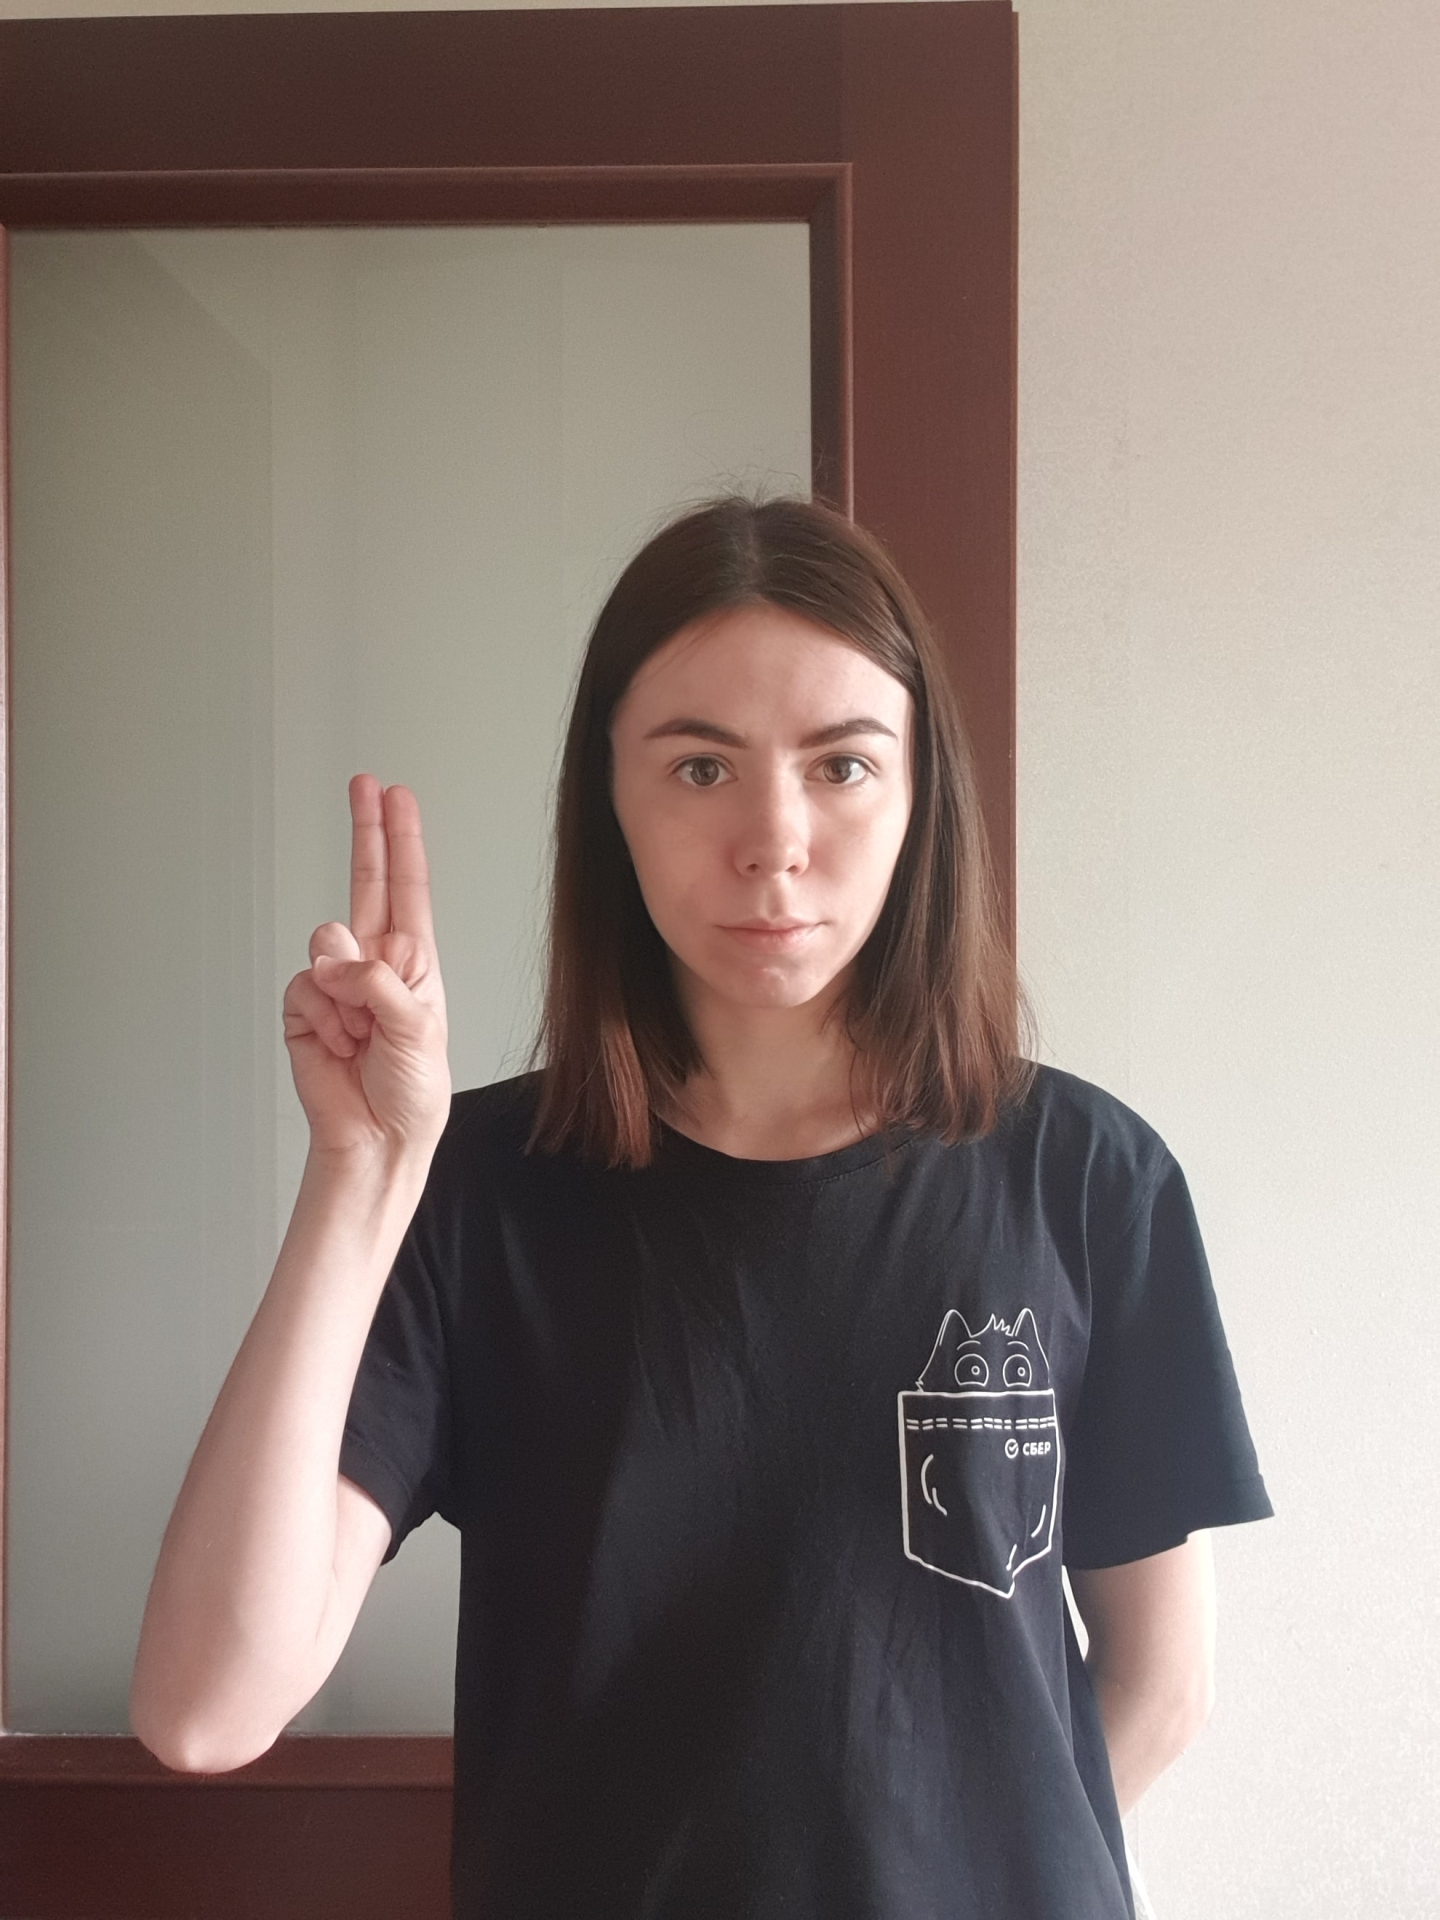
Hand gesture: two_up